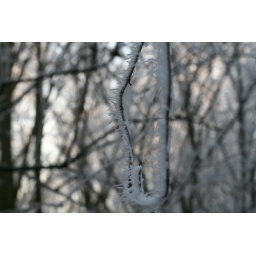
Winter in Alphen aan den Rijn with beautiful white trees in Heempark. The branch has icy needles from snow.